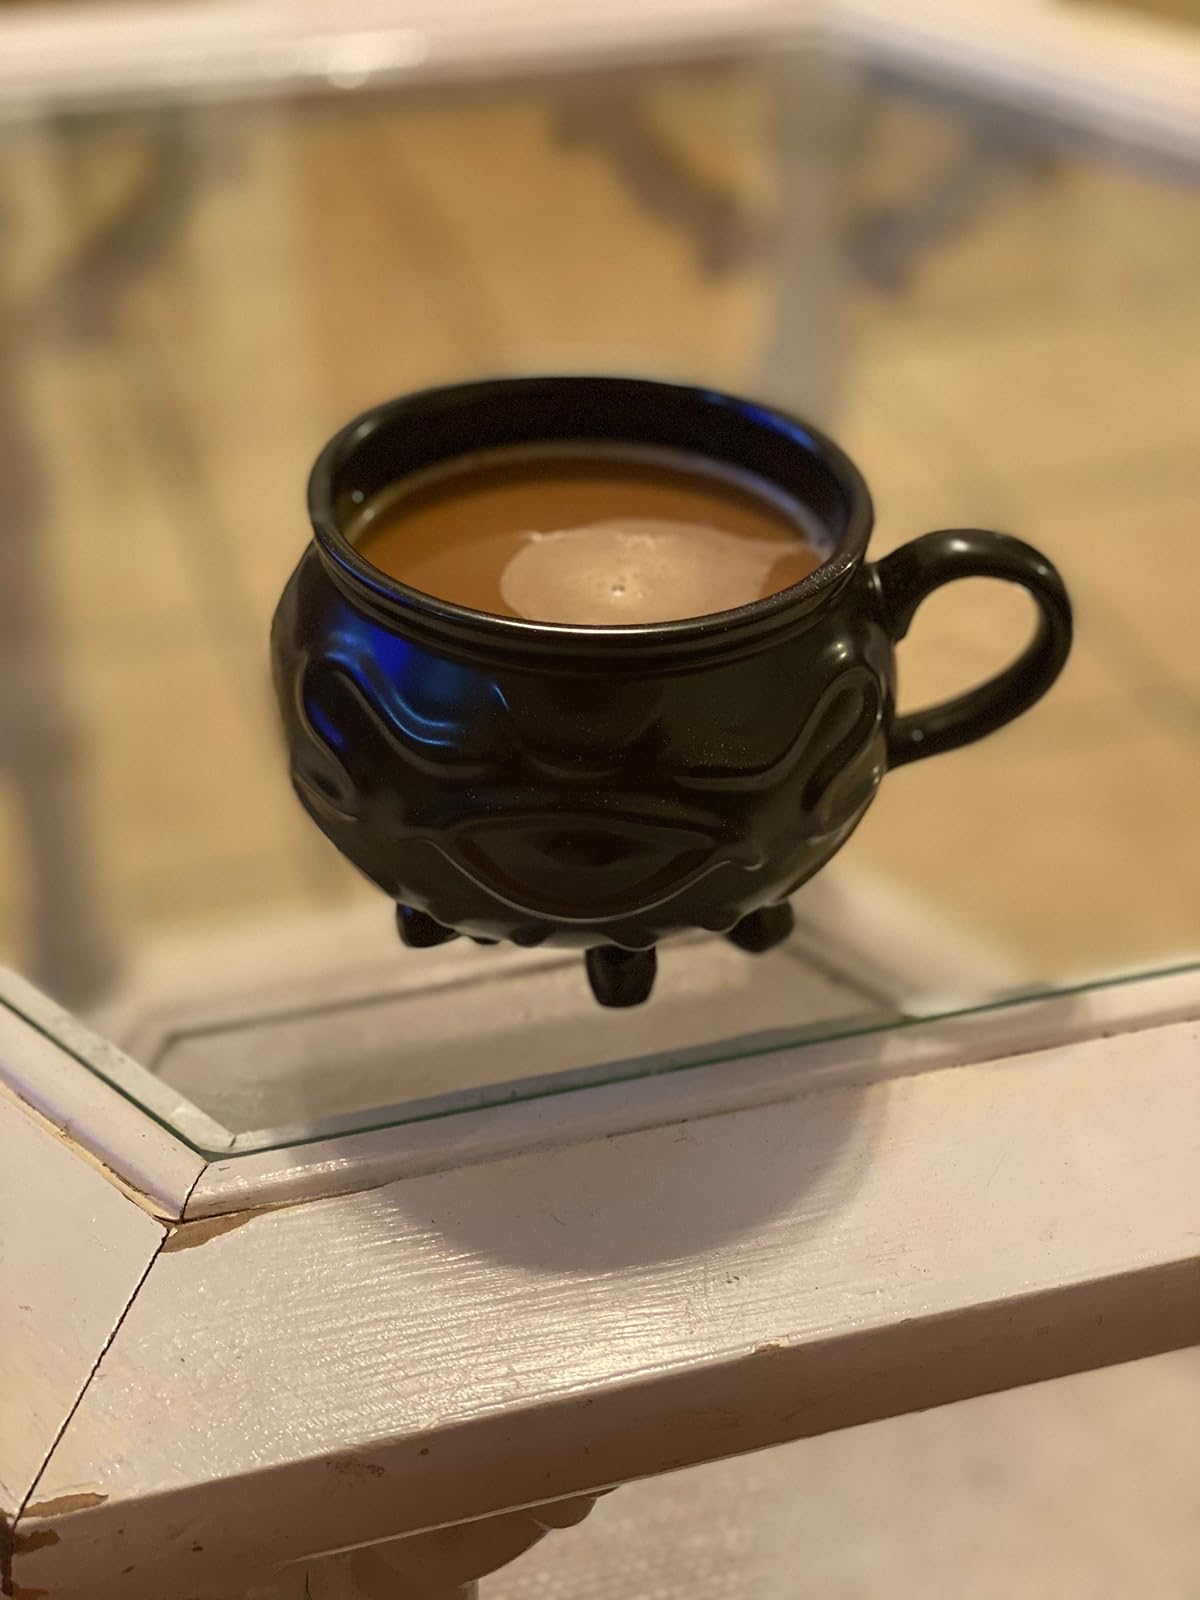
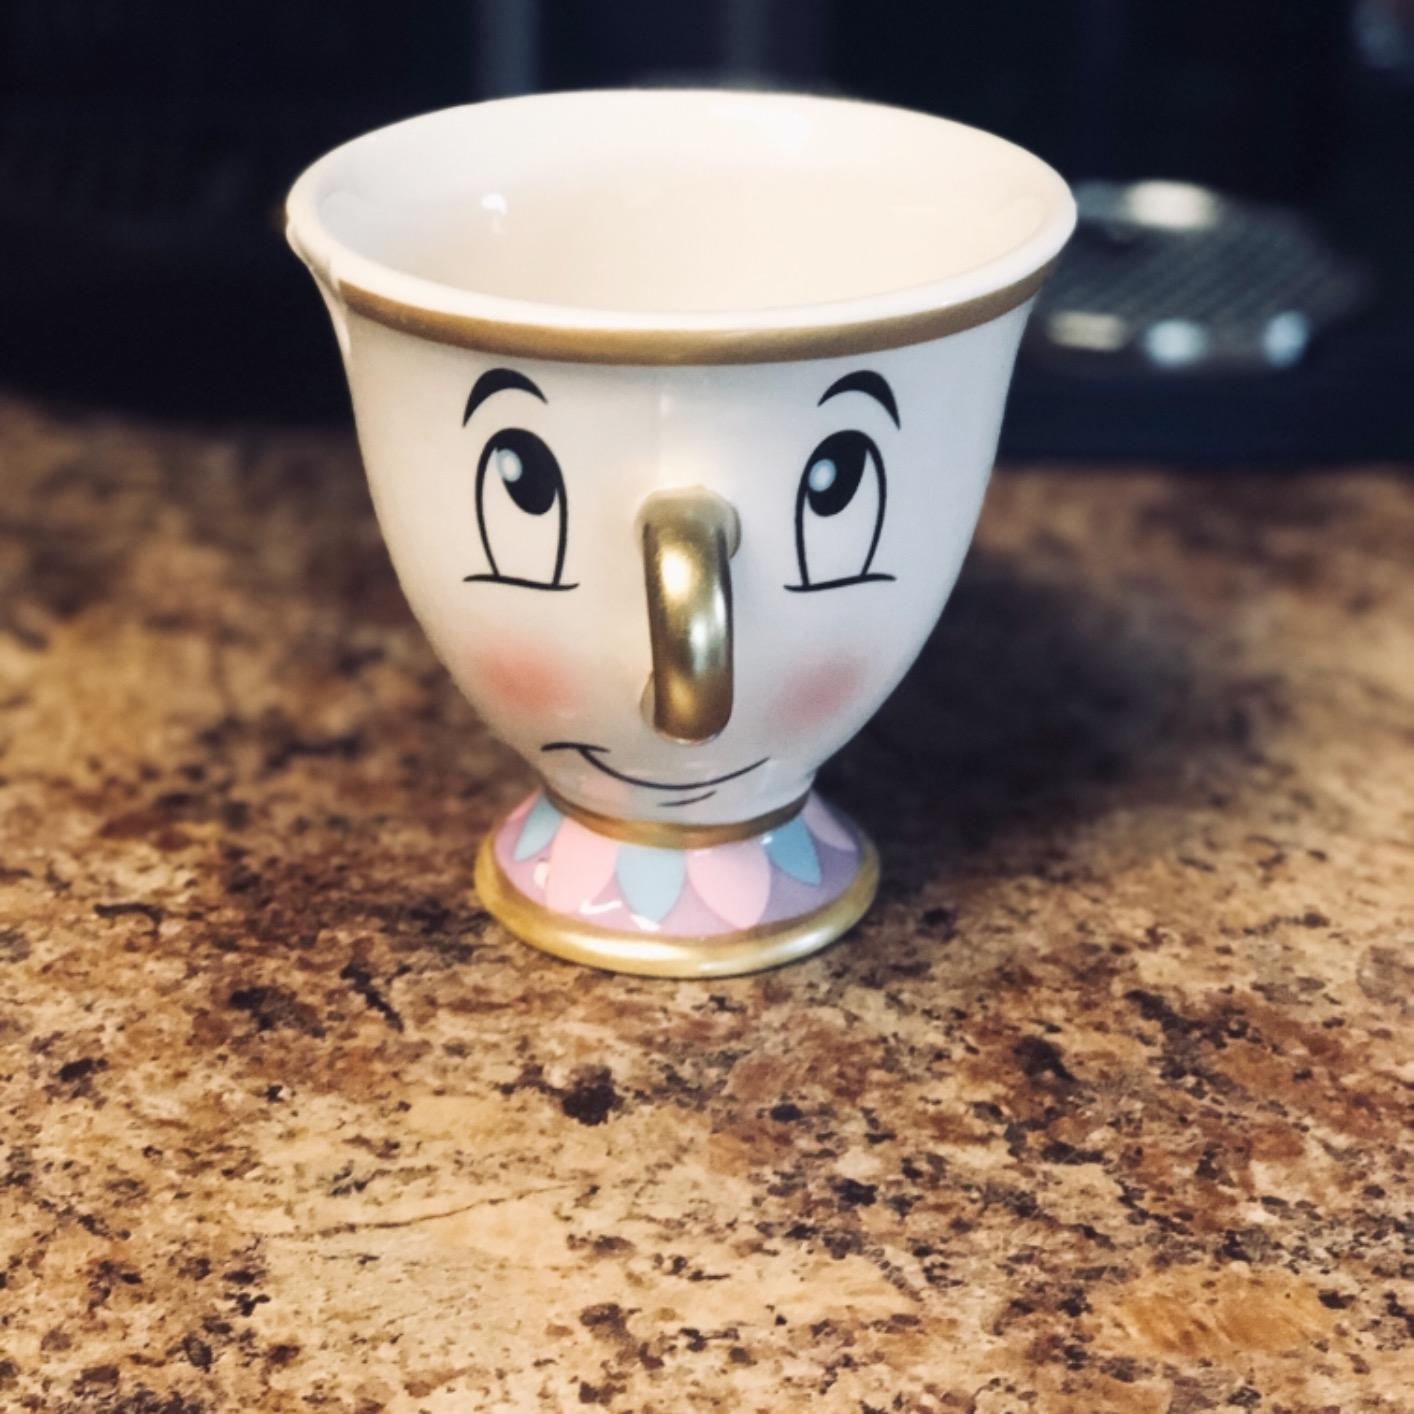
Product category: items_mug
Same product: no